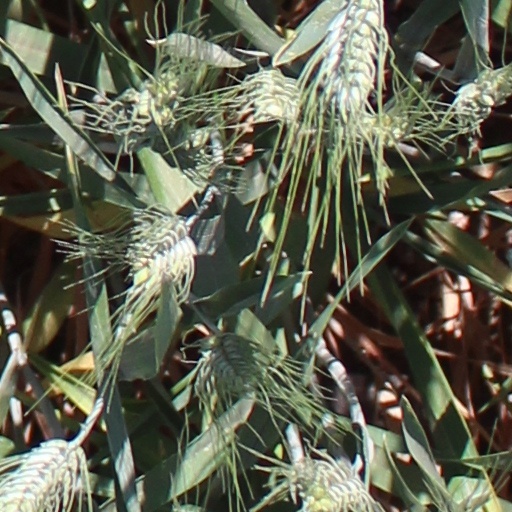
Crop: wheat